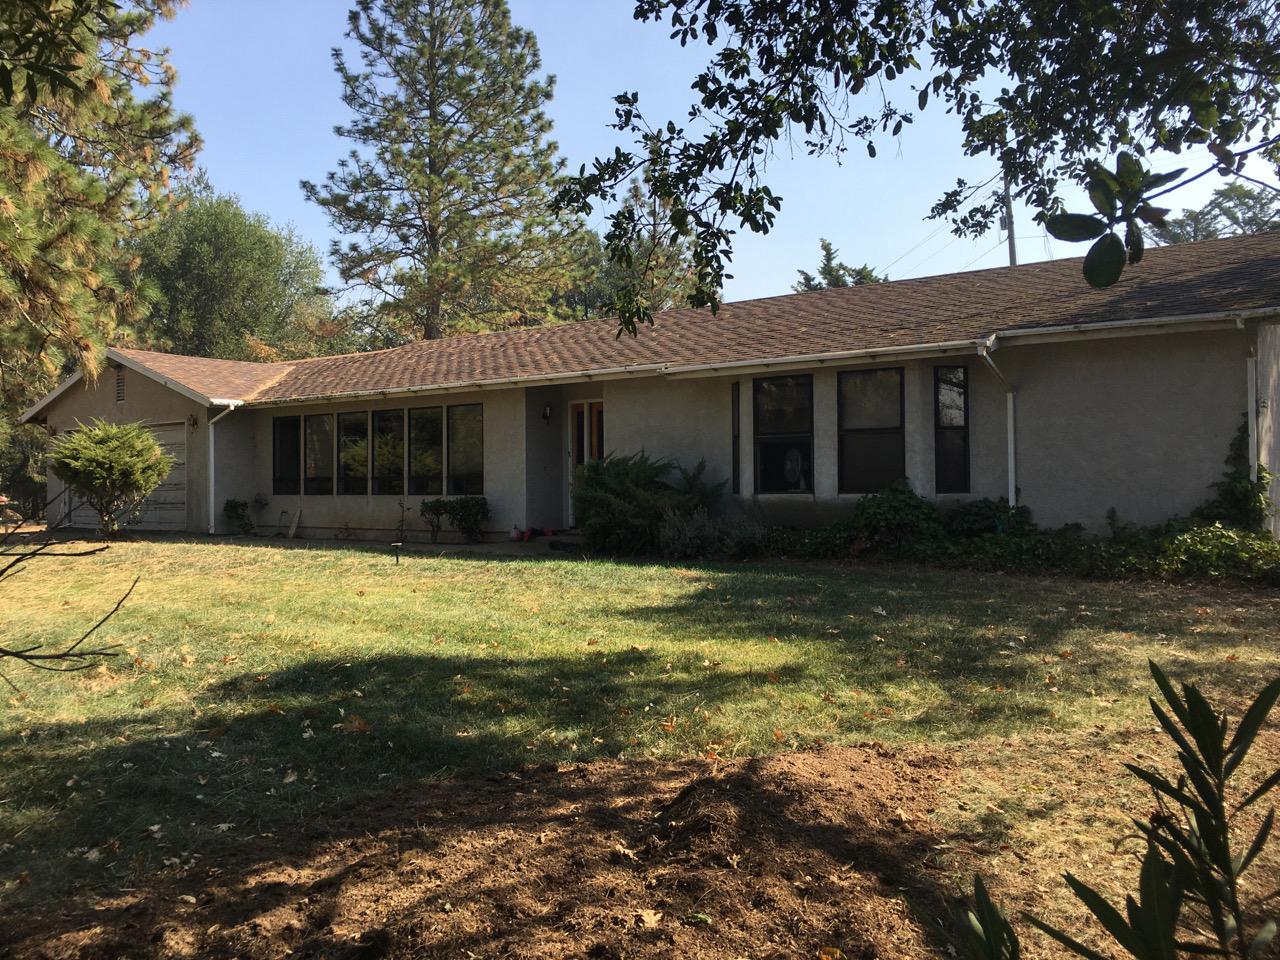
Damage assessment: no_damage